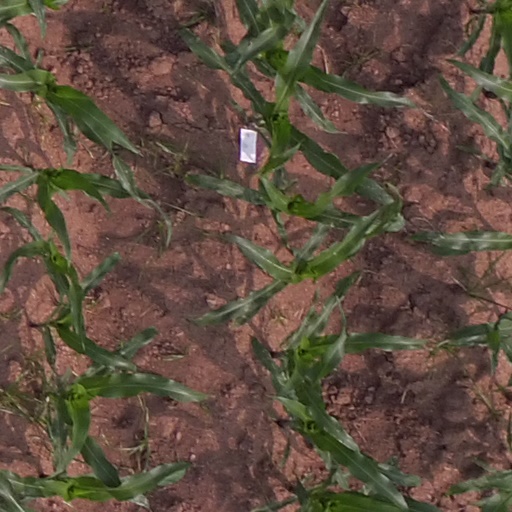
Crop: maize; corn